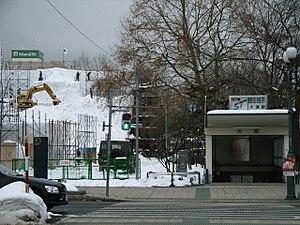
Le festival de la neige de Sapporo est un évènement qui a lieu début février chaque année depuis 1950 dans trois sites : le parc Ōdōri, Susukino, et à la base des forces japonaises d'autodéfense de Makomanai. Les principales attractions sont des sculptures de neige de plus ou moins grandes dimensions, mais des statues de glace sont aussi exposées sur le site de Susukino.